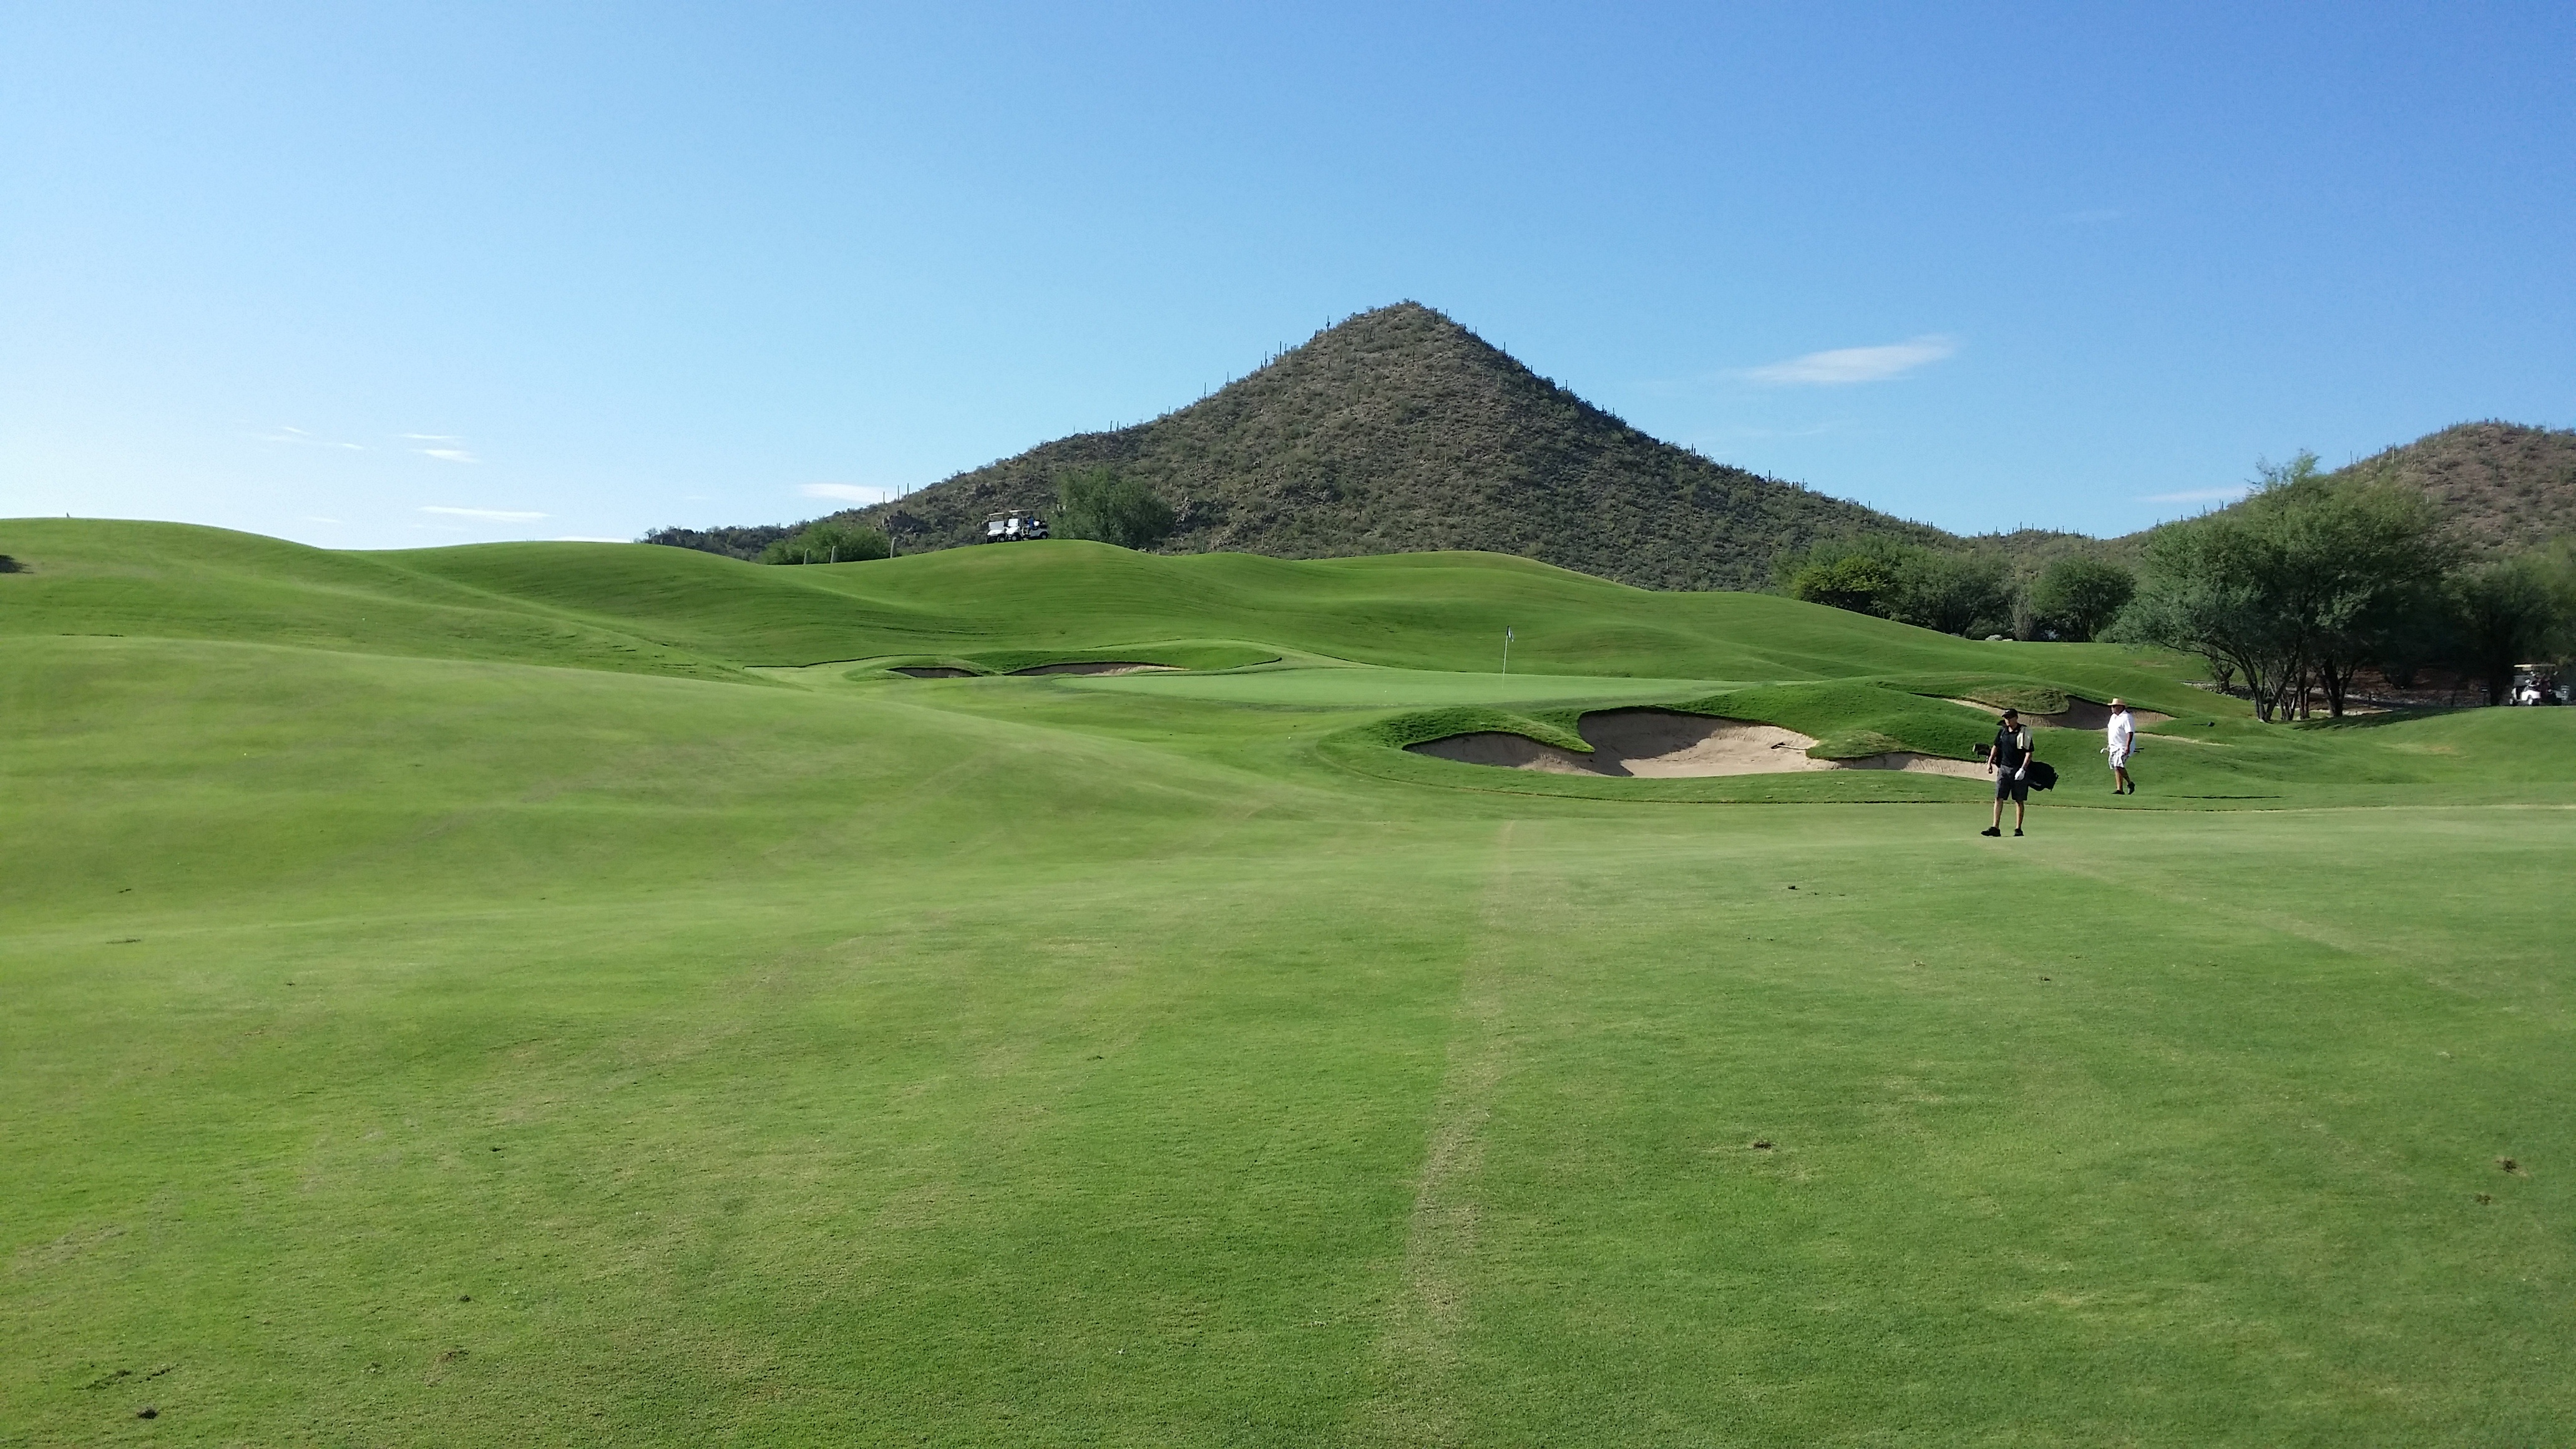
grass, outdoor, structure, sky, field, meadow, prairie, hill, summer, recreation, pasture, blue, plain, golf, golf course, golf club, sunny, hills, sports, grassland, plateau, greens, green field, outdoor recreation, sport venue